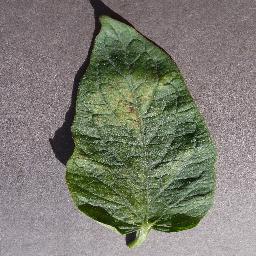
Label: Tomato___Spider_mites Two-spotted_spider_mite